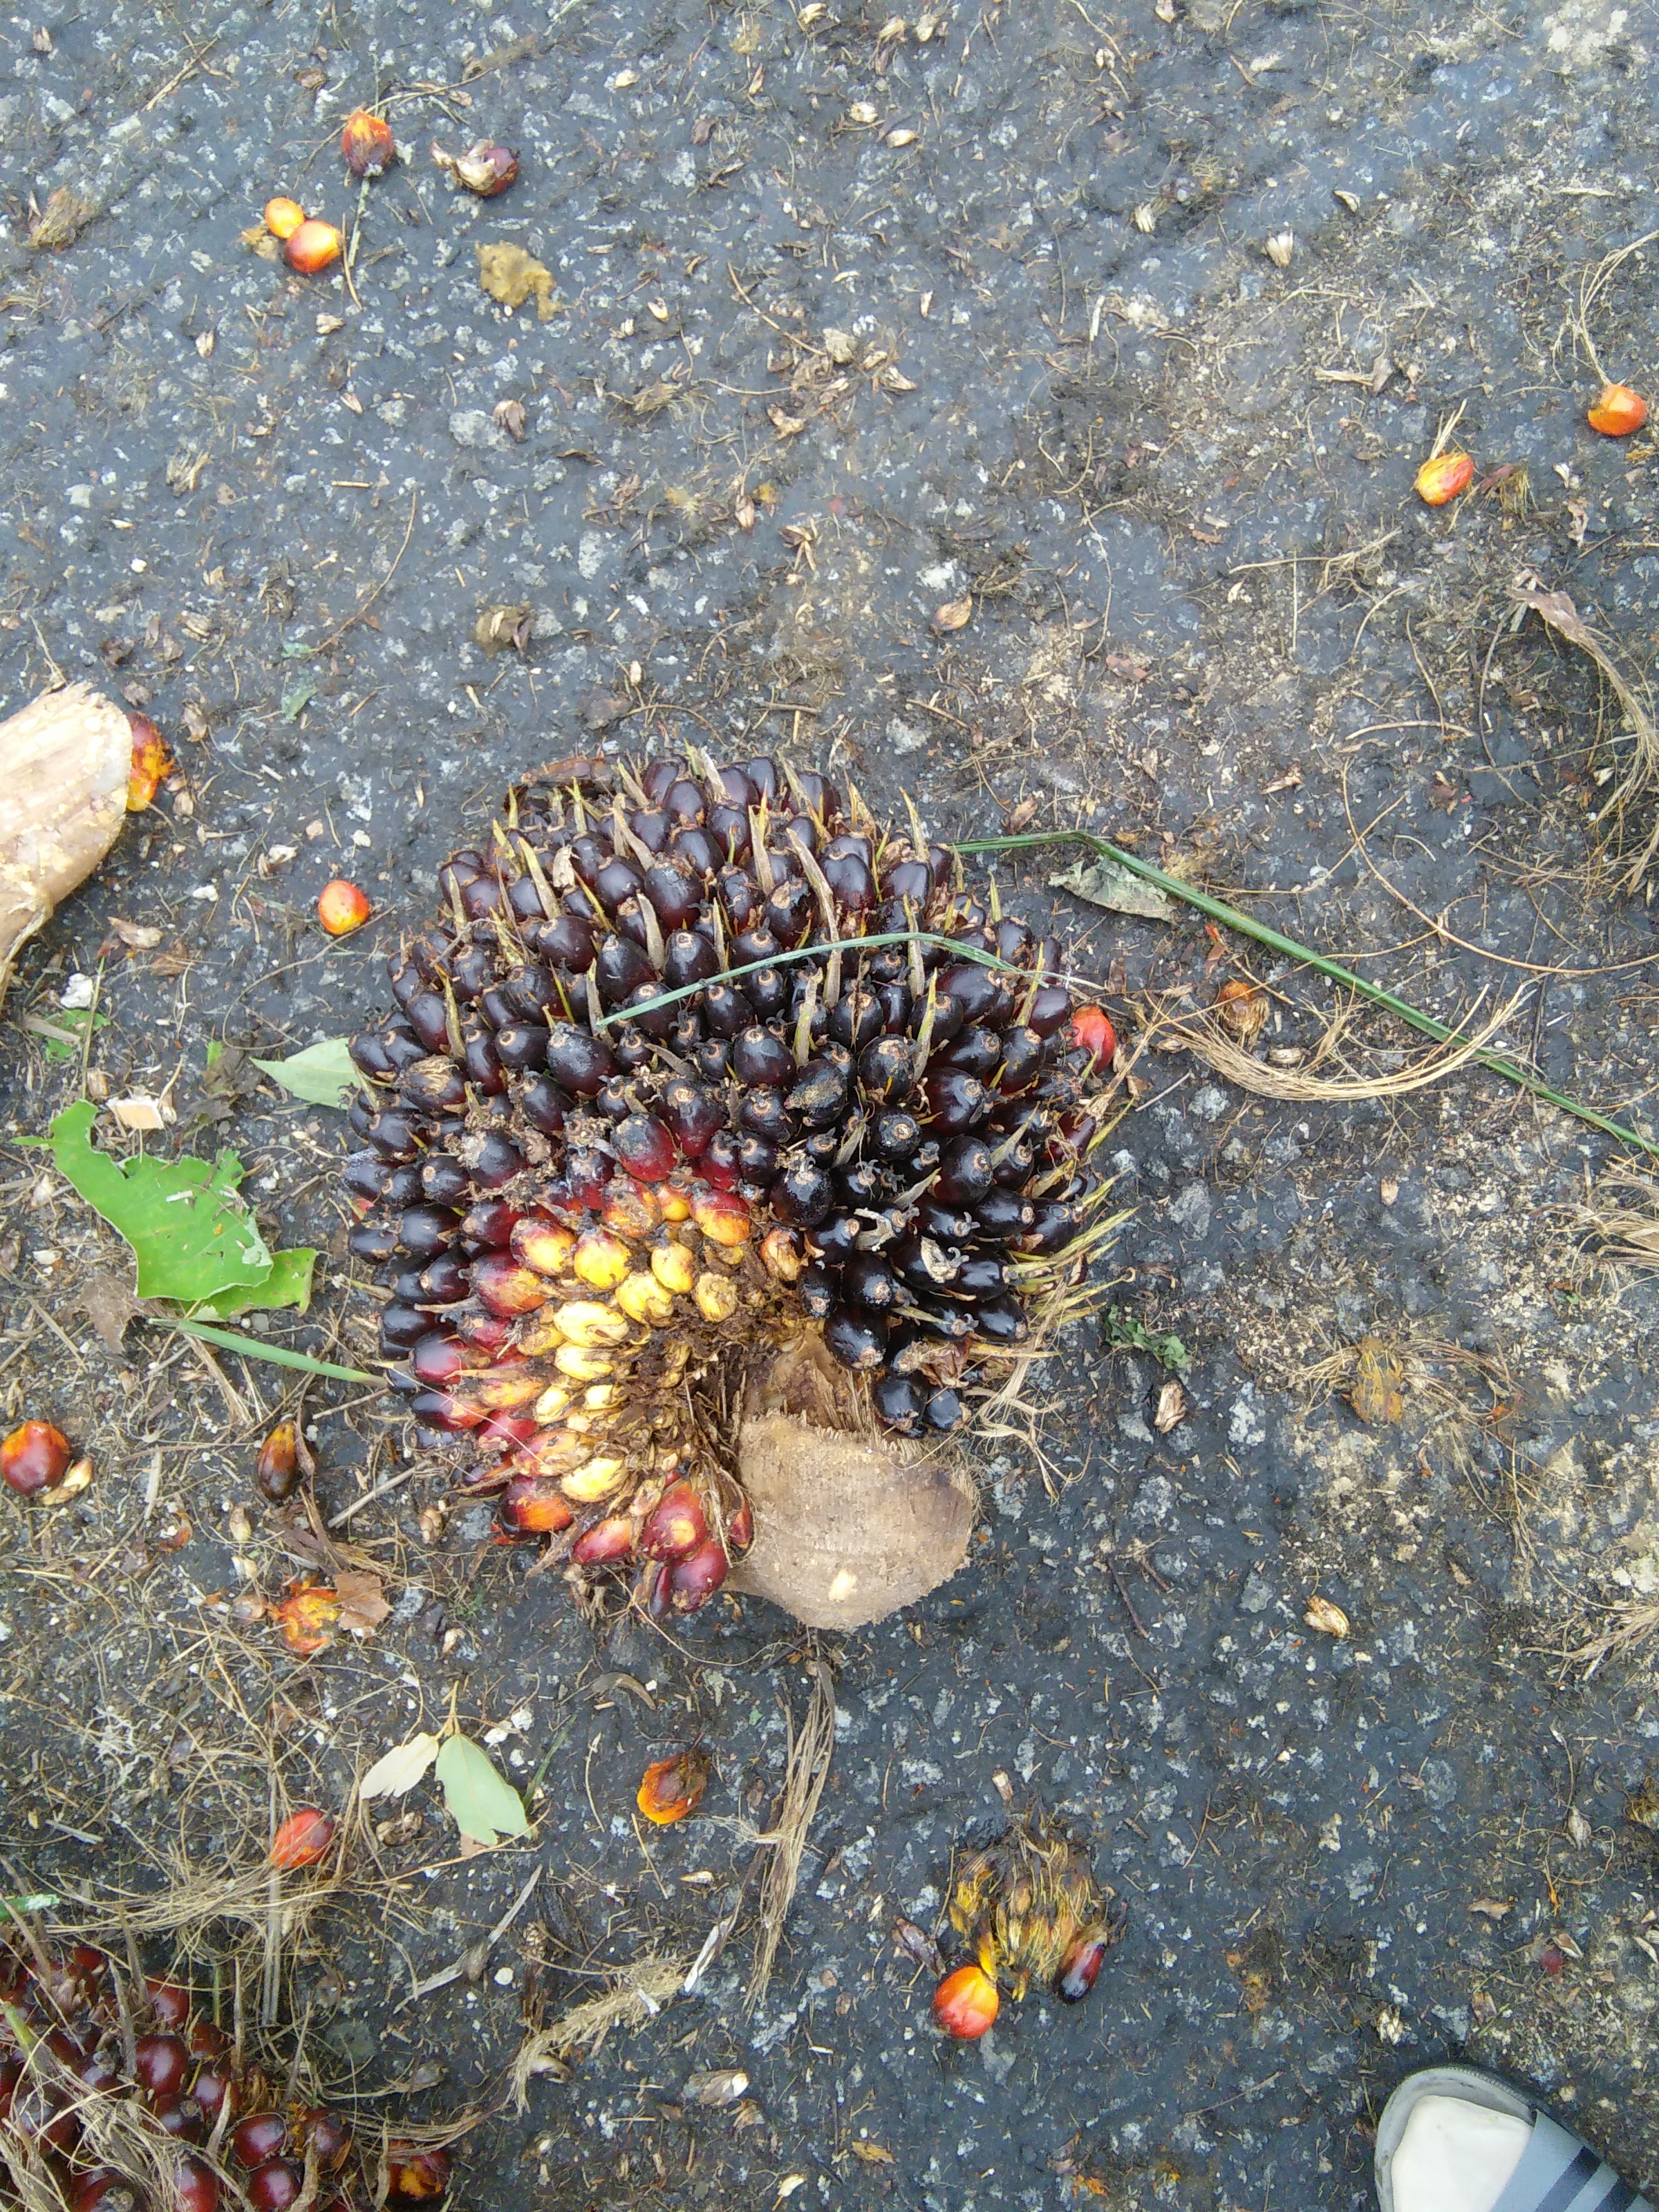
Ripeness: Unripe